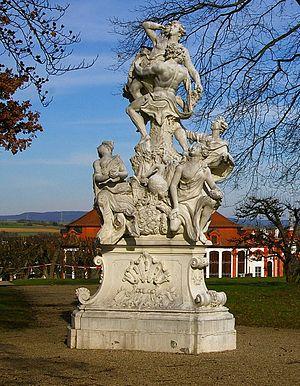
Adam Ferdinand Tietz, ou Dietz, baptisé le 5 juillet 1708 à Holtschitz en Bohême et mort le 17 juin 1777 au château de Seehof en Franconie, est un sculpteur allemand rococo de l'ère baroque.
Le château de Seehof est l'ancienne résidence d'été des princes-évêques de Bamberg. Il se trouve à cinq kilomètres à l'est de Bamberg, en Franconie, et appartient aujourd'hui à la commune de Memmelsdorf. Il est entouré d'un parc de vingt-et-un hectares, autrefois de style baroque. Des bassins réservés à la pisciculture s'y trouvent.